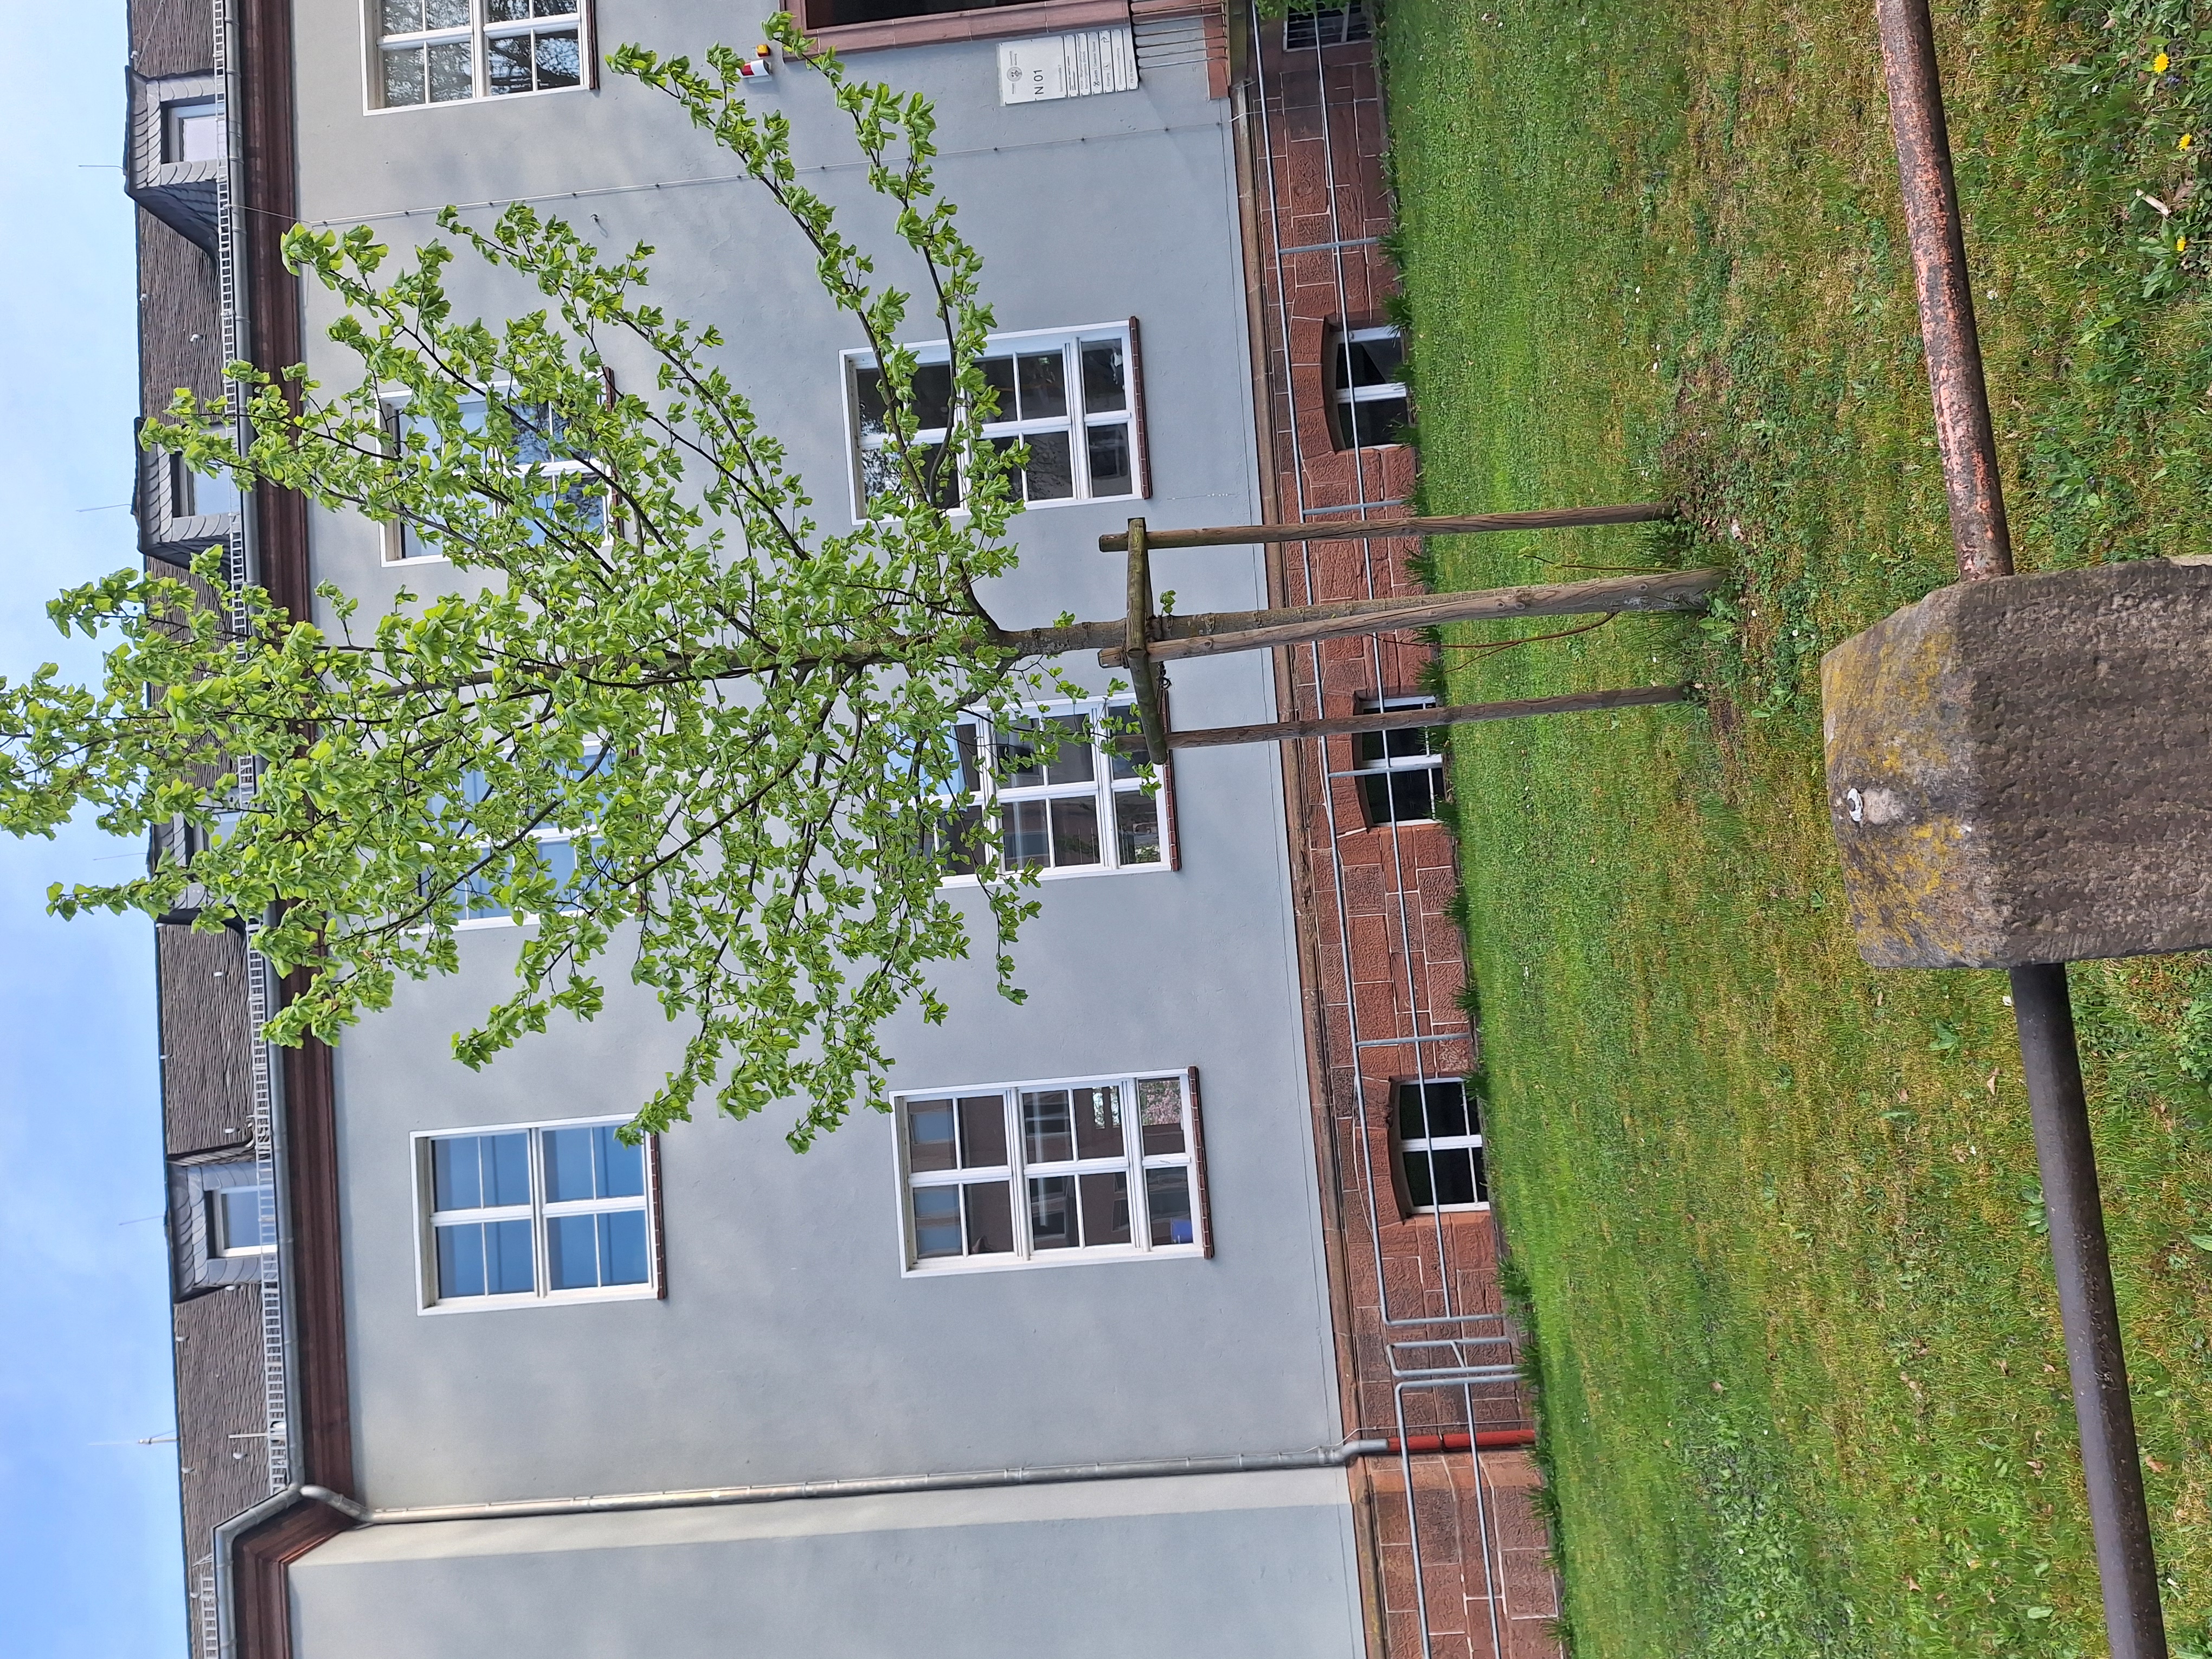
Building: Bahnhofstraße 7